William C. McDonald (governor)

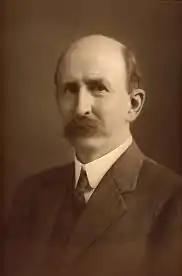

William Calhoun McDonald (July 25, 1858 – April 11, 1918) was an American politician, and the first governor of the State of New Mexico.